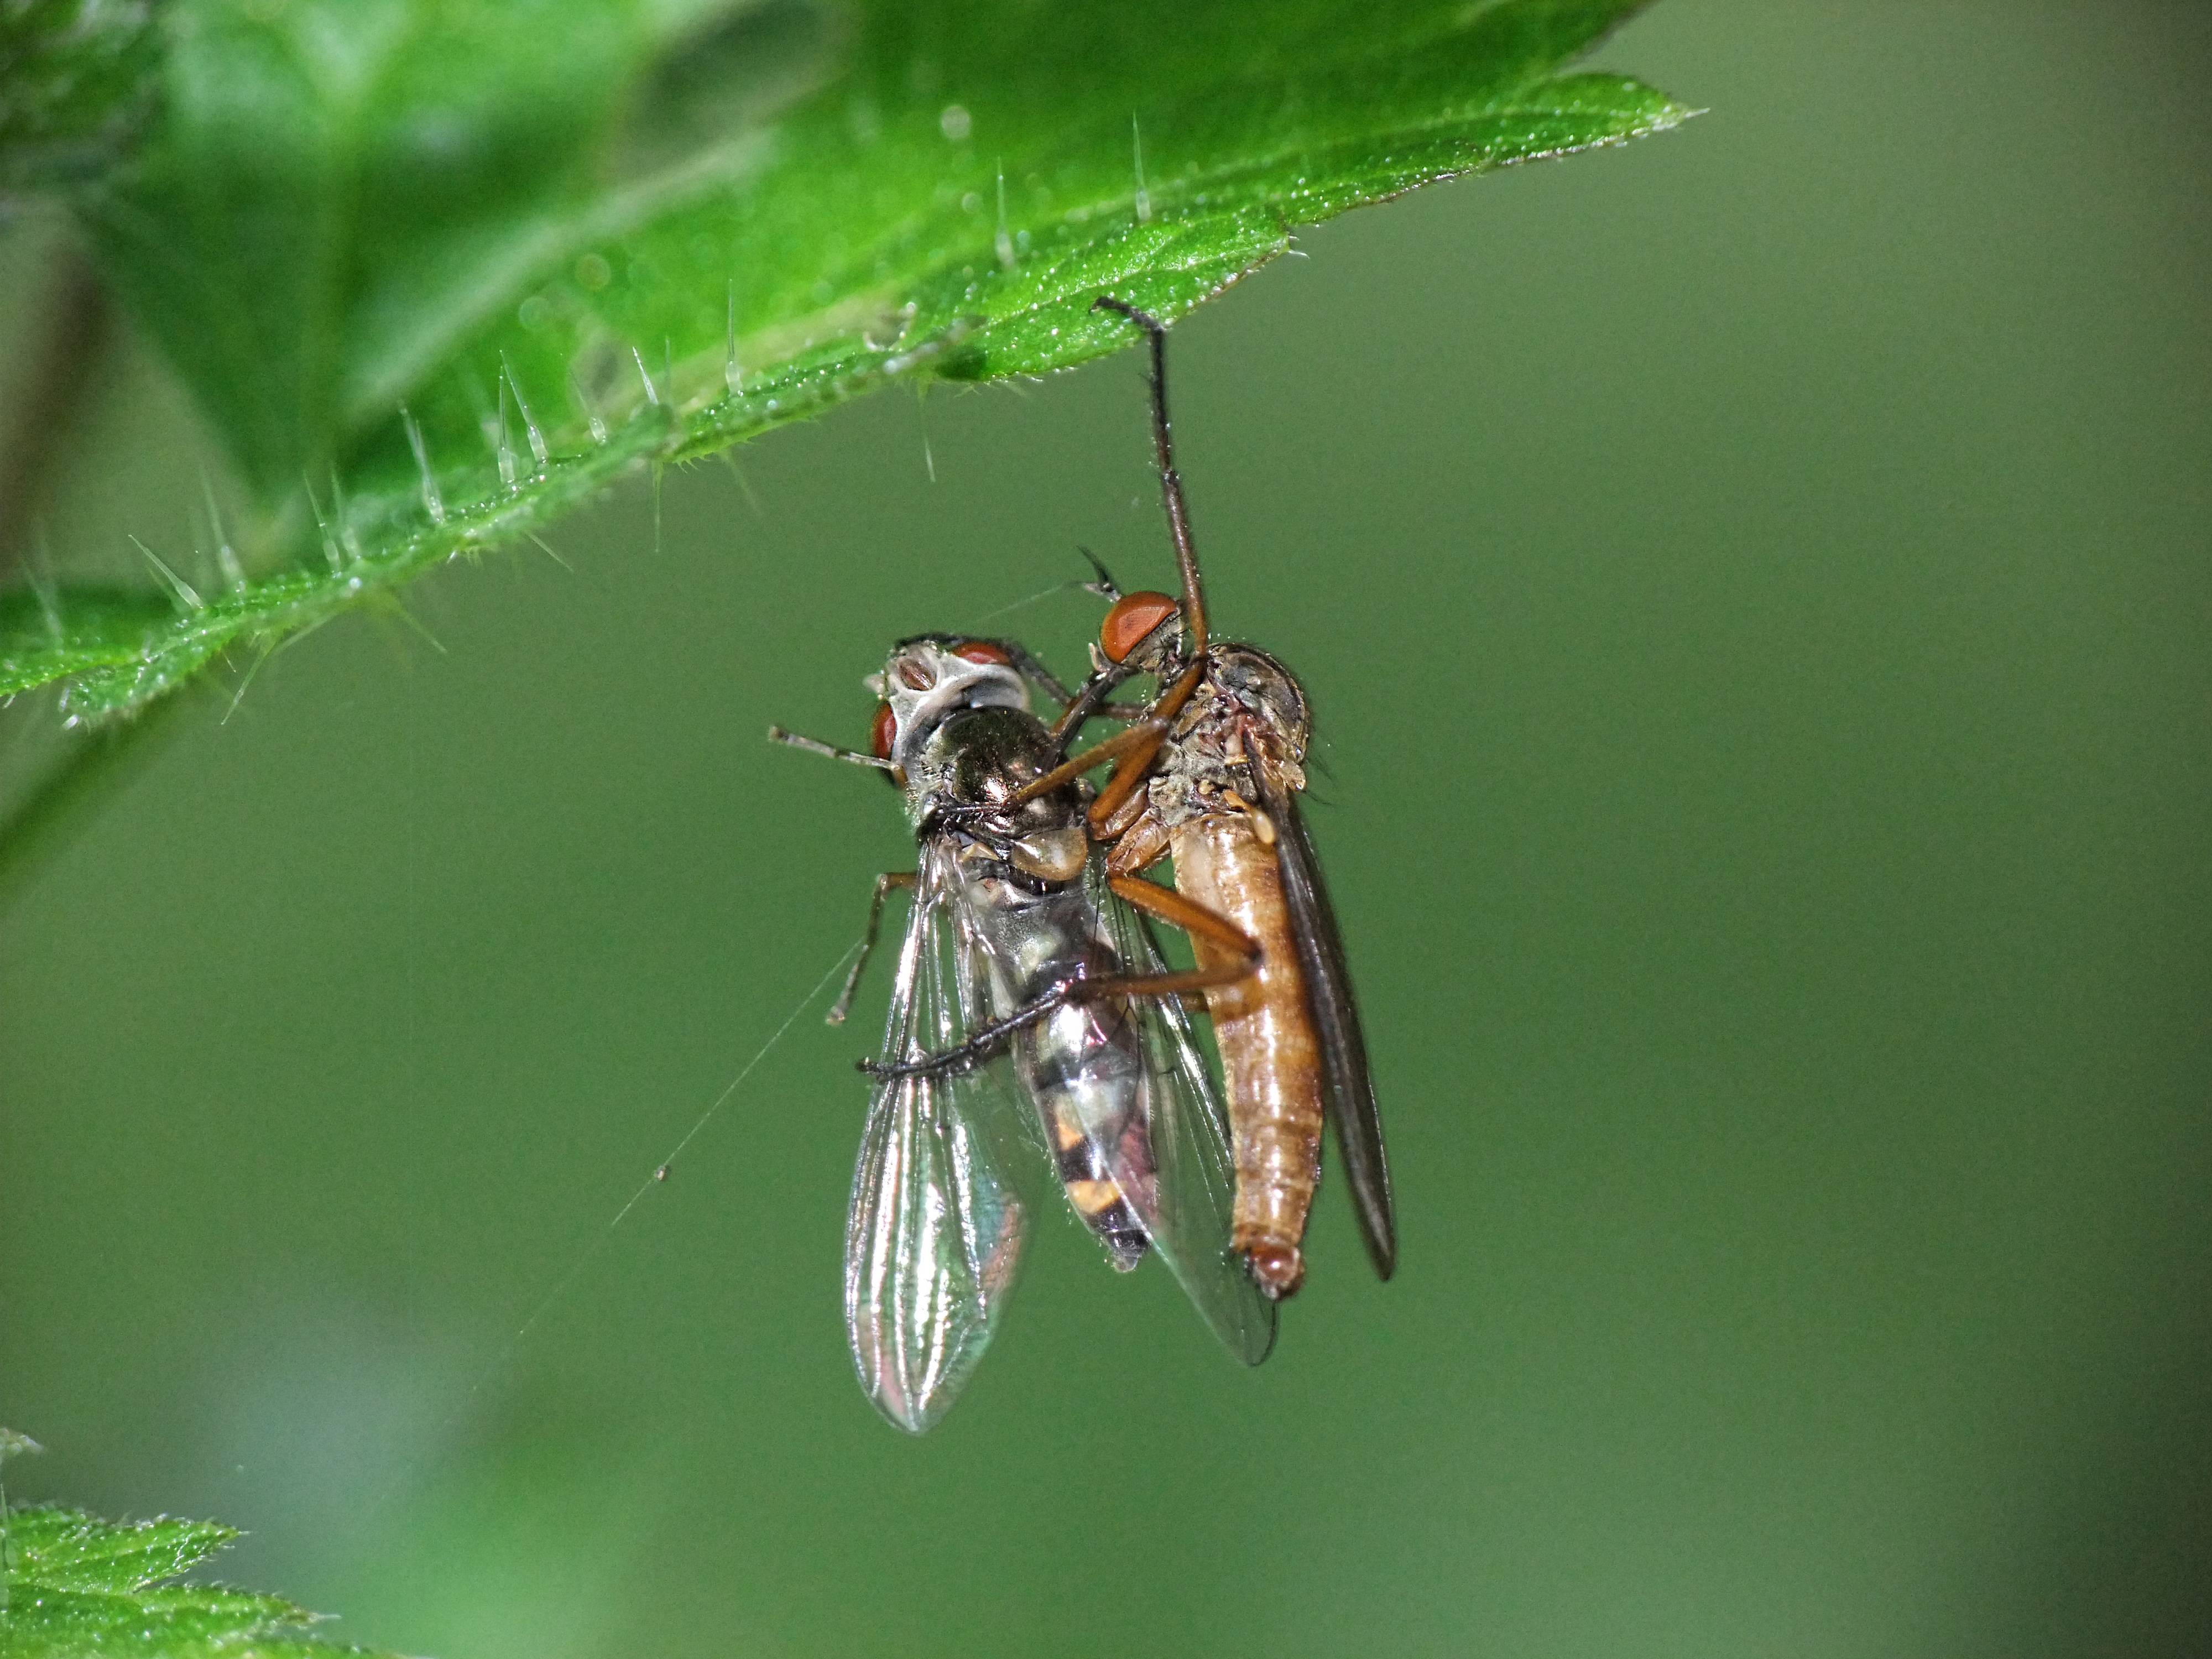
nature, forest, bird, wing, wood, photography, leaf, flower, animal, fly, summer, wildlife, wild, environment, live, food, green, beak, insect, macro, natural, brown, black, avian, fauna, invertebrate, life, close up, zoology, wings, bill, habitat, bugs, species, dangerous, survival, powerful, macro photography, arthropod, survive, plant stem, true bugs